Juan de Marcos González

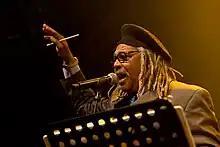
Marcos González in 2012

Juan de Marcos González (born Juan de Marcos González-Cárdenas; January 29, 1954) is a Cuban bandleader, musician and actor, best known for his work with the Buena Vista Social Club and in the 2021 Sony Pictures Animation film "Vivo" as the voice of Vivo's owner, Andrés.